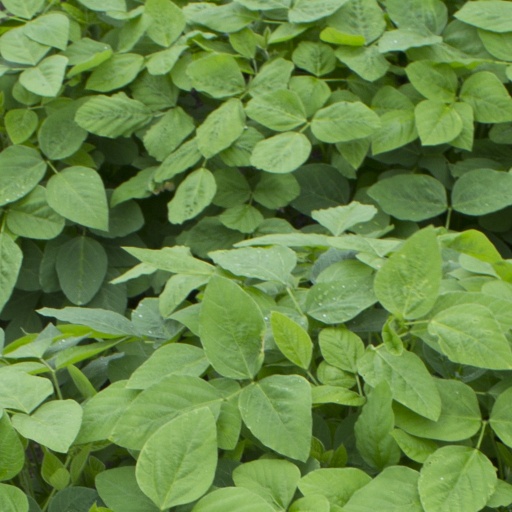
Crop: soybean